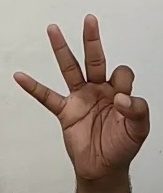
ASL sign: 9